Johnny Hodges

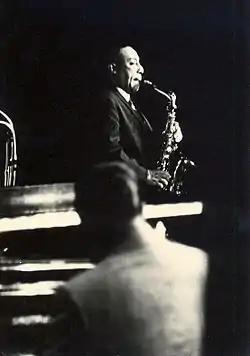
In performance: Hodges with Ellington, Frankfurt, Germany, February 6, 1965.

Ellington's practice of writing tunes specifically for members of his orchestra resulted in the Hodges specialties, "Confab with Rab", "Jeep's Blues", "Sultry Sunset", and "Hodge Podge". Other songs recorded by the Ellington Orchestra which prominently feature Hodges's smooth alto saxophone sound are "Magenta Haze", "Prelude to a Kiss", "Haupe" (from "Anatomy of a Murder") – also notable are the "seductive" and hip-swaying "Flirtibird", featuring the "irresistibly salacious tremor" by Hodges, "The Star-Crossed Lovers" from Ellington's "Such Sweet Thunder" suite, "I Got It Bad (And That Ain't Good)", "Blood Count" and "Passion Flower".